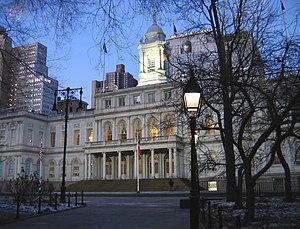
Les National Historic Landmarks de New York sont les sites historiques d'intérêt national de la ville de New York aux États-Unis.
Le conseil municipal de New York forme le pouvoir législatif de la ville de New York.